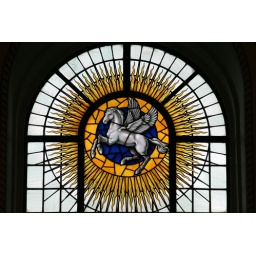
The stained glass window of Pegasus in the Inner Temple Hall.